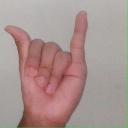
अक्षर: य